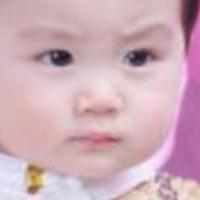
Age group: age 01-10